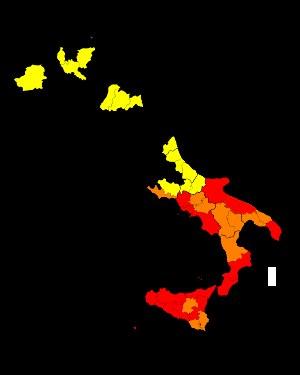
Le pizzo est une forme de racket pratiqué par les mafias italiennes envers les commerçants locaux, une « protection » dans le jargon.
Le Mezzogiorno /ˌmɛddzoˈd͡ʒorno/ désigne l'ensemble des régions péninsulaire et insulaire qui correspondent au sud de l'Italie. Sa définition est différente de celle de l'Italie méridionale qui ne comprend pas les régions insulaires.
Une mafia est une organisation criminelle dont les activités sont soumises à une direction collégiale occulte et qui repose sur une stratégie d’infiltration de la société civile et des institutions. On parle également de système mafieux. Les membres sont appelés « mafieux », ou parfois « mafiosi », d’après le nom italien.